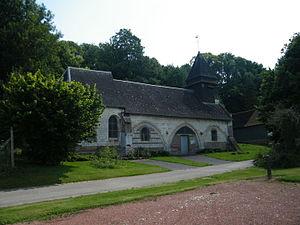
église.
Mirvaux est une commune française située dans le département de la Somme, en région Hauts-de-France.
L'église Saint-Martin de Mirvaux est située sur le territoire de la commune de Mirvaux, dans le département de la Somme, au nord d'Amiens.